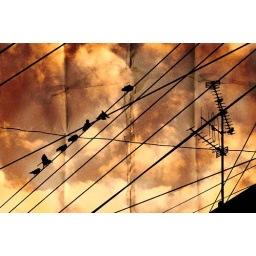
7 birds perched on phone cables, nearly being fried, not by the cables, but by the sky itself.